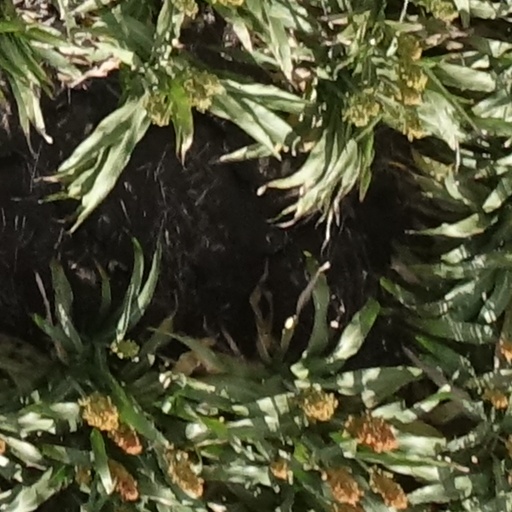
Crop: sorghum